Francis L. Delmonico

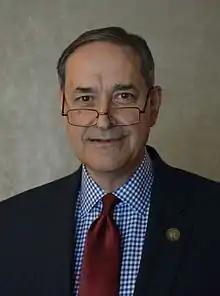
Professor Francis L. Delmonico

Francis L. Delmonico, MD, FACS (born in New York in 1945) is an American surgeon, clinical professor and health expert in the field of transplantation. He serves on numerous committees and is affiliated with various leading organizations and institutions. He is the chief medical officer of the New England Organ Bank (NEOB) and Professor of Surgery, Part-Time at Harvard Medical School in Boston, Massachusetts, where he is emeritus director of renal transplantation. He served as president of The Transplantation Society (TTS) from 2012 to 2014, an international non-profit organization based in Montreal, Canada that works with international transplantation physicians and researchers. He also served as the president of the United Network of Organ Sharing (UNOS) in 2005, which overseas the practice of organ donation and transplantation in the United States. He was appointed and still serves as an advisor to the World Health Organization in matters of organ donation and transplantation. He was appointed by Pope Francis to the Pontifical Academy of Sciences in 2016. In 2020, he became the recipient of the Medawar Prize of The Transplantation Society.